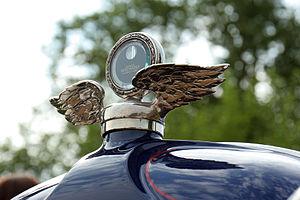
La Duesenberg X ou Duesenberg Model X est une voiture de prestige du constructeur automobile américain Duesenberg, produite à environ 13 exemplaires entre 1926 et 1927.